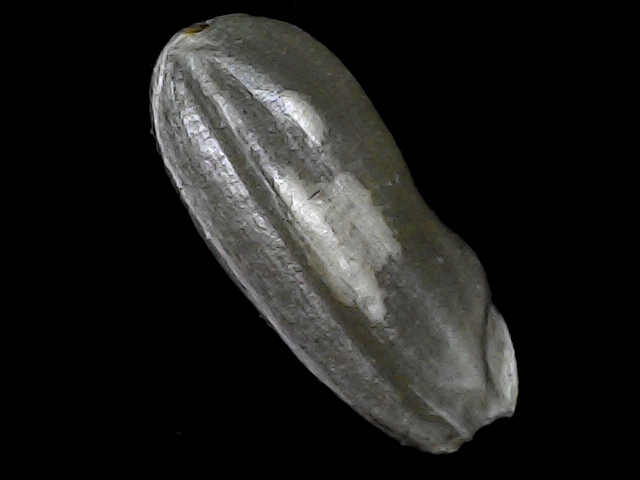
Rice variety: BD52